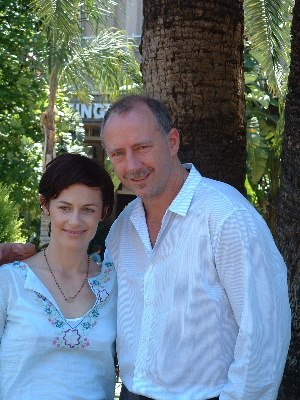
Xander Berkeley
Xander Berkeley sammen med Sarah Clarke 2002.
Xander R. Berkeley er en amerikansk skuespiller, der har medvirket i mere end 80 film, men kun har haft få hovedroller.